Elizabeth Prentiss

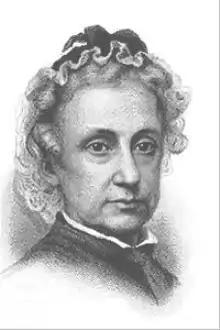
Drawing of Elizabeth Prentiss from the frontispiece of "The Life and Letters of Elizabeth Prentiss"

Elizabeth Payson Prentiss (October 26, 1818 – August 13, 1878) was an American author, well known for her hymn "More Love to Thee, O Christ" and the religious novel "Stepping Heavenward" (1869). Her writings enjoyed renewed popularity in the late 20th century.